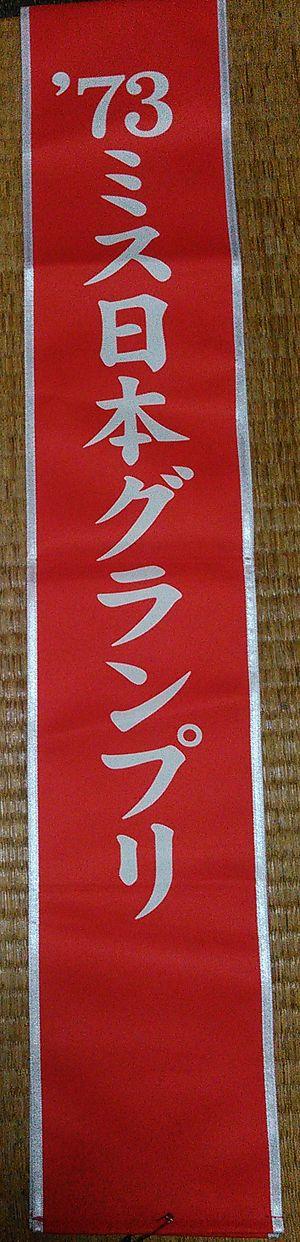
Il existe plusieurs concours de beauté, parfois confondus, portant le nom de Miss Japon. Le principal, appelé Miss Nippon, est organisé par Sports Nippon annuellement depuis 1968. En outre, Miss Univers organise sa propre sélection depuis 1998, tout comme Miss Monde à partir de 2013. Le concours philippin Miss Terre sélectionne sa propre Miss Japon via IBG Japan.